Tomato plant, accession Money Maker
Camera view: vertical (180 deg); turntable rotation: 180 degrees
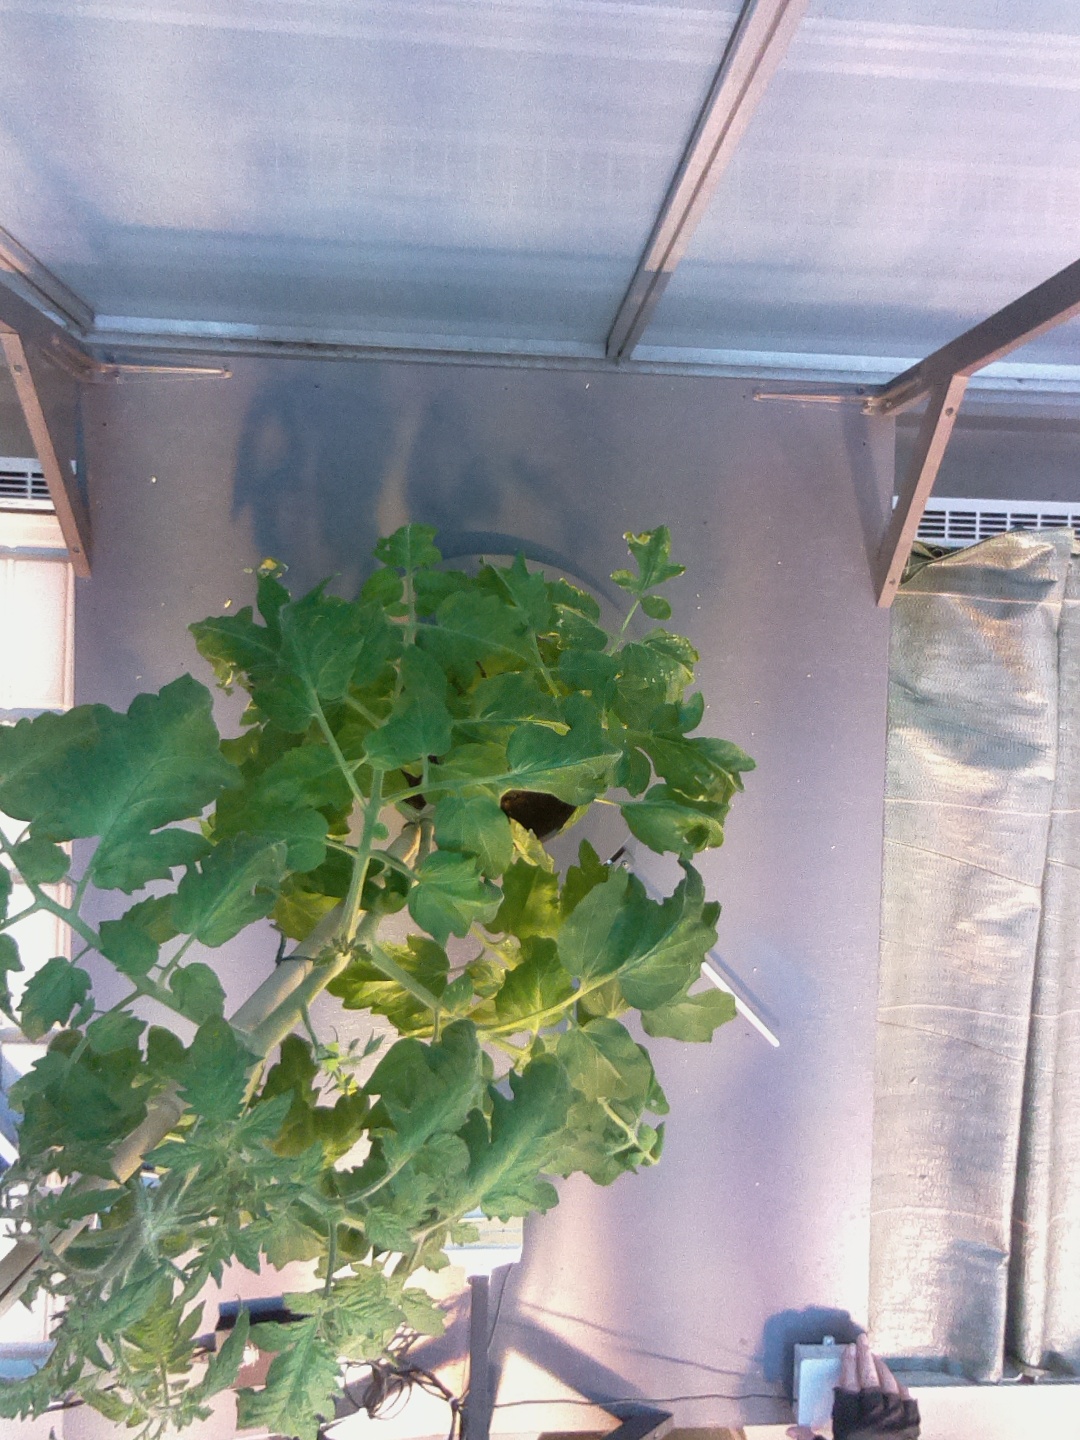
BBCH growth stage 60: First flowers open